Yayla (resort)

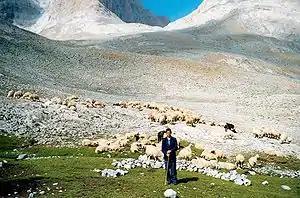
A modern yayla region at Aladaglar (Anti-Taurus Mts), Mediterranean Region, Turkey

While it is also considered as attractive summer resorts for people of both rural and urban areas, yayla (either Turkic yaylak or Alpine transhumance) is mainly a part of the economy of farmers and ranchers who are generally dwellers of rural settlements (such as villages, districts, small towns). In summers, Mediterranean coasts and the regions affected by are known to be hotter than other areas of Turkey, thus people of Mediterranean and Aegean geographical regions generally seek cooler yaylaks traditionally, instead of Western-promoted beach culture. However, new generations who born and raised in the Western-promoted lifestyle of urban culture generally prefer beach tourism over yayla culture. Because of deteriorating economical situation in rural areas because of rapidly developing industrialization and growing global effect of capitalism, majority of the population of rural areas had to migrate to the urban areas (e.g. industrial metropolitan cities such as Istanbul, Bursa, Antalya, Adana), also town dwellers had to migrate to bigger towns and cities. Estimates show that in 1930s, rural population made up the 75% of Turkish population whereas contemporary official estimates show that the situation now is the exact opposite, the urban population makes up the 75% of Turkish population. Hence, these rural or tribal-originated families who now dwell in the cities, annually migrate back to their villages or yaylas in summers or even springs.